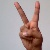
The image shows a hand gesture representing the letter 'V' in Indian Sign Language.